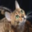
Label: cat